Matt Holliday

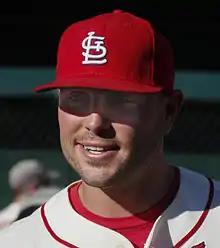
Holliday with the St. Louis Cardinals in 2013

Matthew Thomas Holliday (born January 15, 1980) is an American former professional baseball left fielder. He played in Major League Baseball (MLB) from 2004 to 2018 for the Colorado Rockies, Oakland Athletics, St. Louis Cardinals, and New York Yankees. A World Series champion in 2011 with the Cardinals, Holliday played a key role in seven postseasons, including the Rockies' first-ever World Series appearance in 2007 and Cardinals' playoff success in the 2010s. His distinctions include a National League (NL) batting championship, the 2007 NL Championship Series Most Valuable Player Award (NLCS MVP), seven All-Star selections, and four Silver Slugger Awards. Other career accomplishments include 300 home runs, more than 2,000 hits, and batting over .300 eight times.